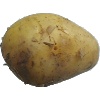
Label: Potato White 1